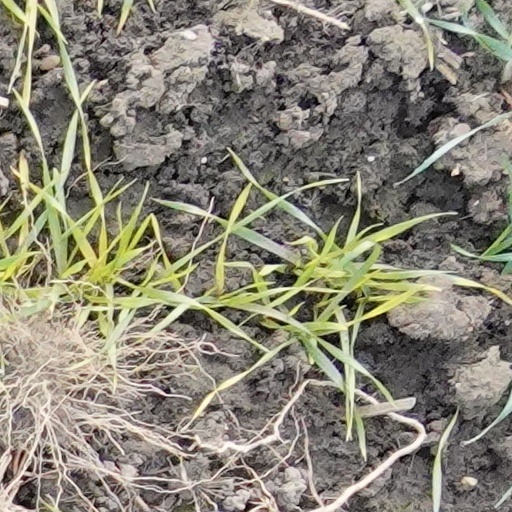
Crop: wheat